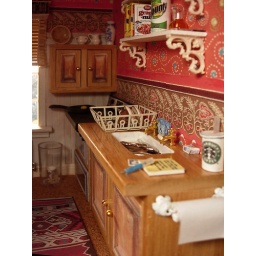
Dishes in the sink, empty cups. Dollhouse kitchen mirrors reality.